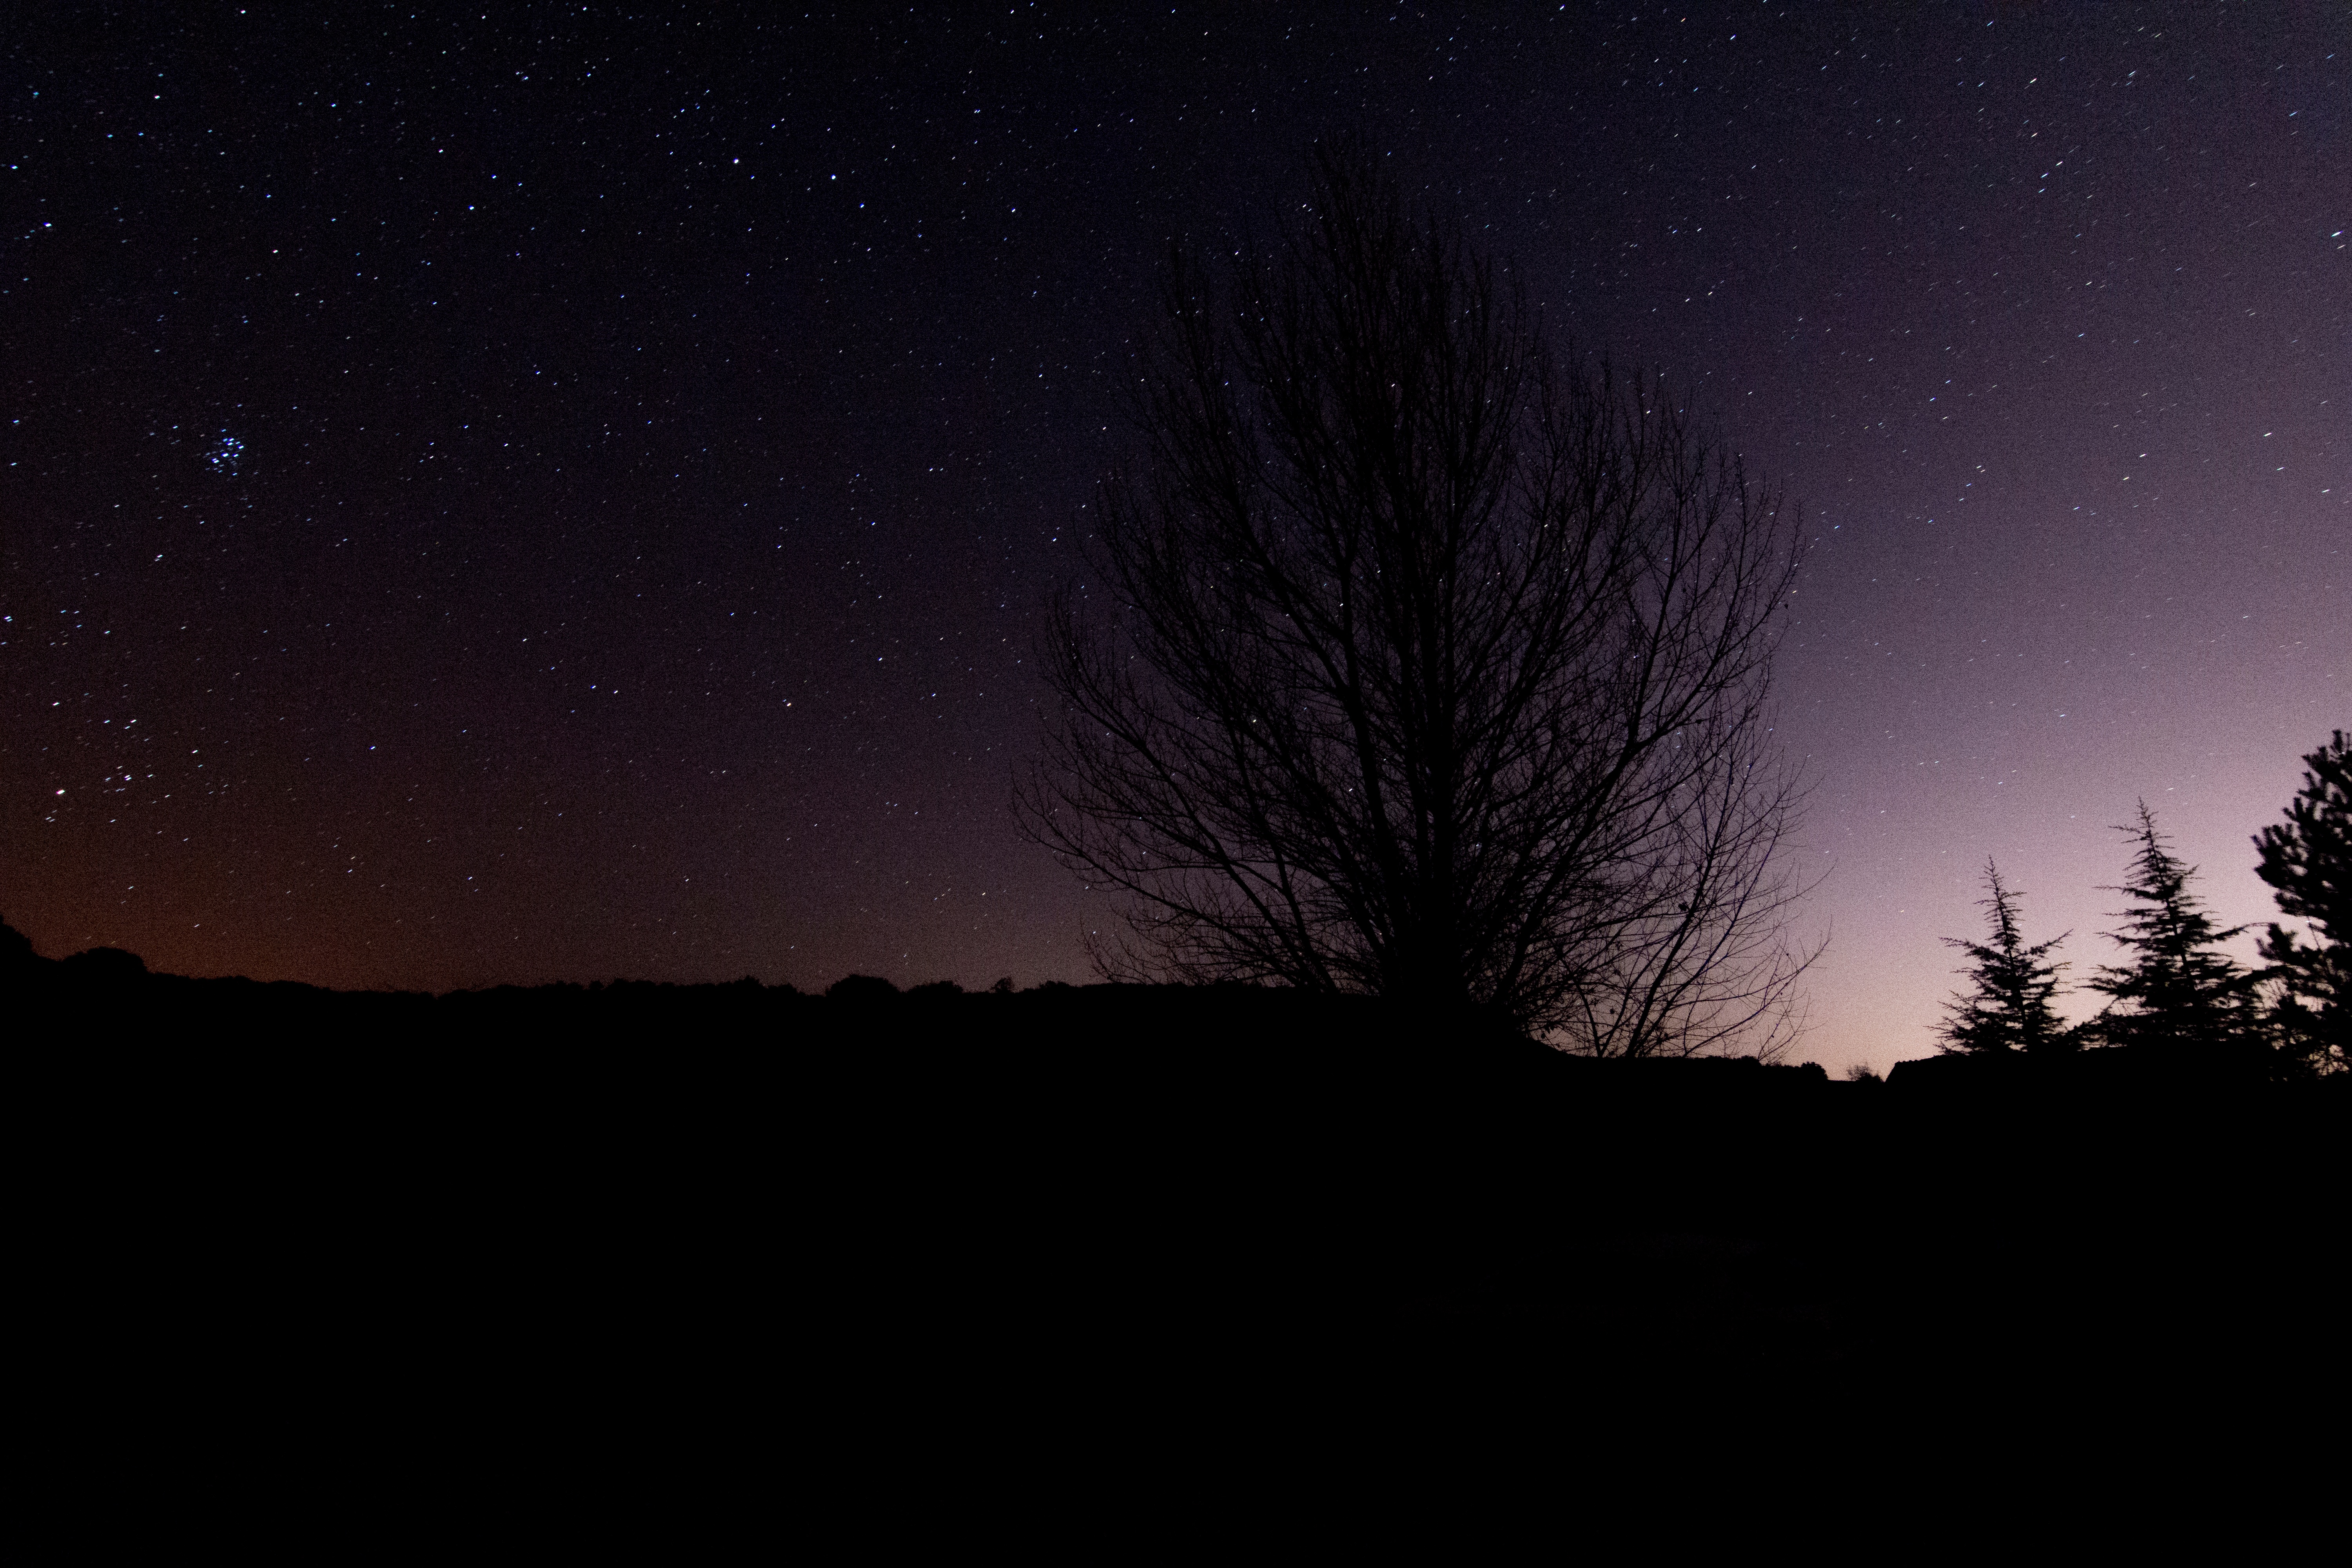
sky, night, star, dawn, atmosphere, dusk, evening, darkness, aurora, moonlight, astronomy, midnight, astronomical object, atmospheric phenomenon